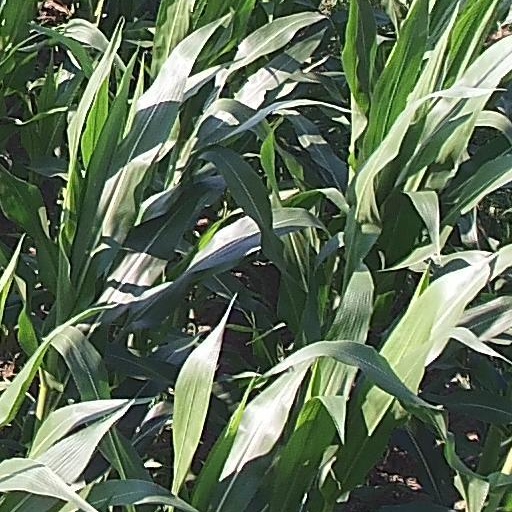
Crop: maize; corn